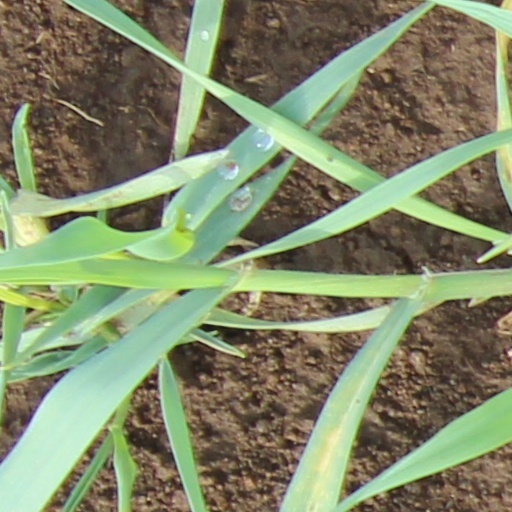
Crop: wheat